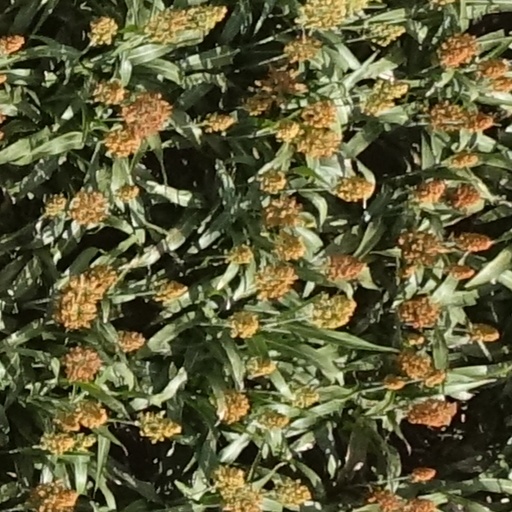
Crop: sorghum